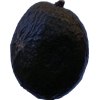
Label: black_avocado